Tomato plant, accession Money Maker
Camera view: bottom (45 deg); turntable rotation: 120 degrees
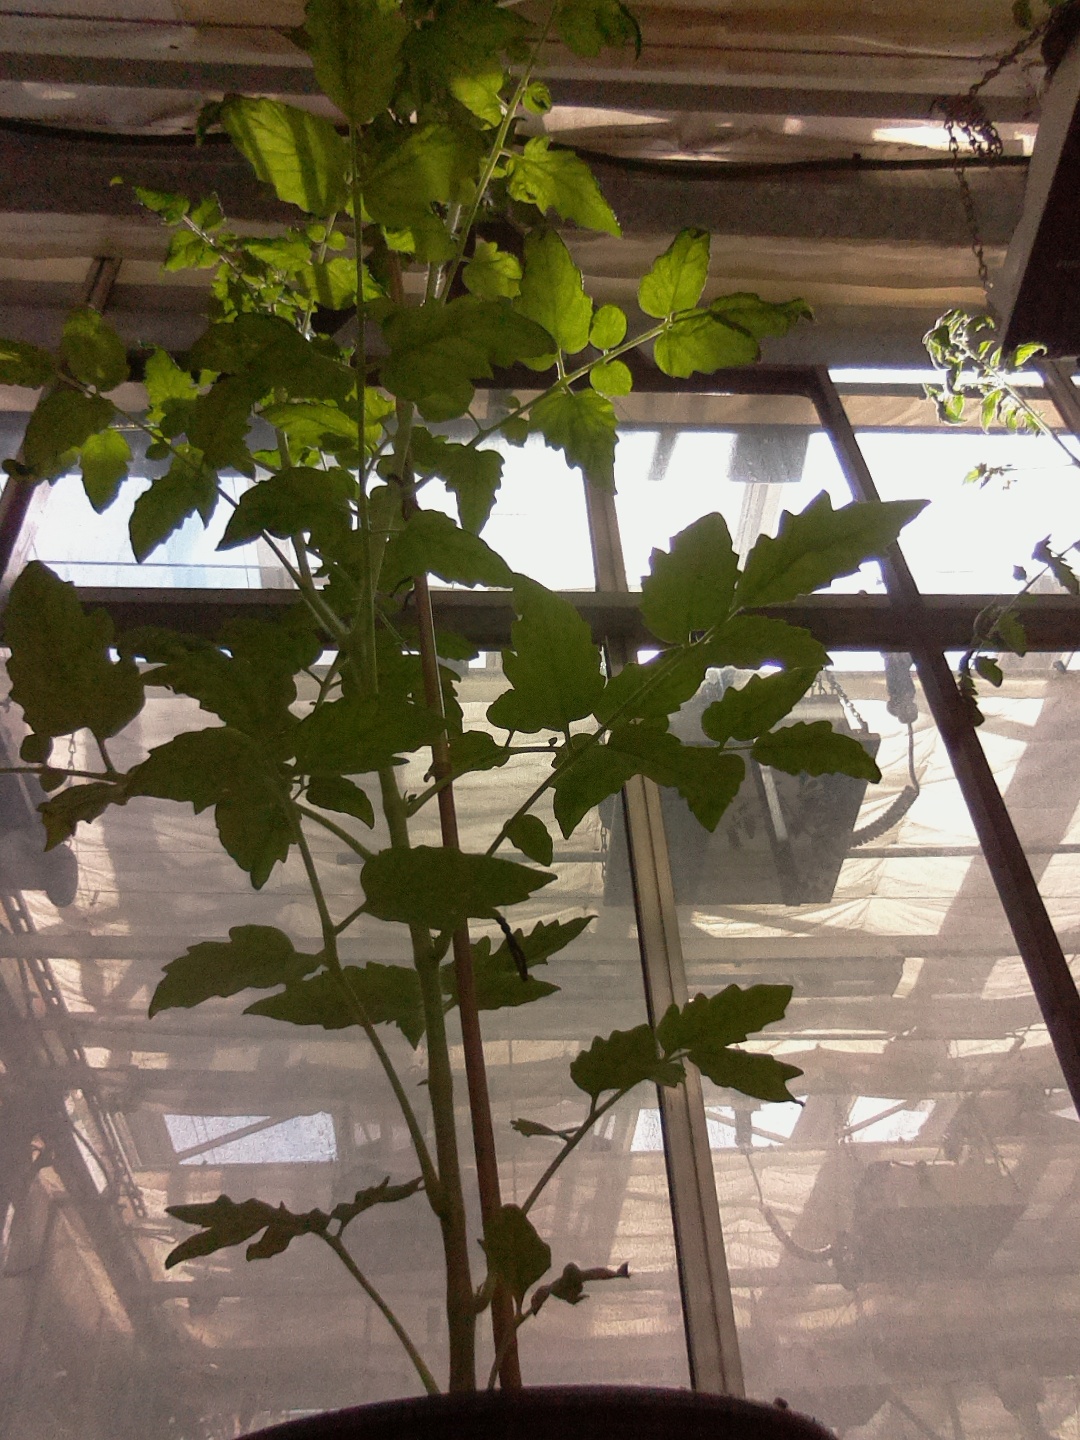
BBCH growth stage 60: First flowers open